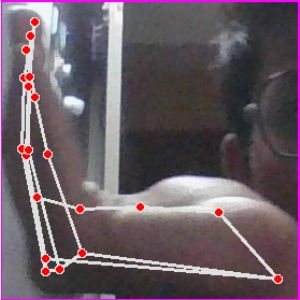
अक्षर: स